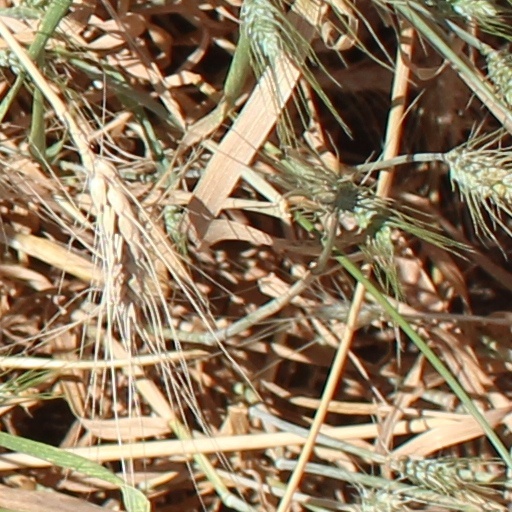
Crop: wheat